The Hybrid Front

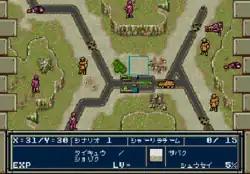
This is a screenshot of one of the earlier battles in progress.

All units are color-coded; it serves as a guideline for players to determine allies from enemies when a large number of units are close together. Artillery with an obscured line of sight may still accidentally deliver their payload to non-hostile units. The blue color is given to the units whose allegiance is directly towards the player while neutral units are assigned an orange color and enemy units are all marked in red. Units can be placed either manually or automatically by pressing the "Start" button on the Sega Mega Drive. Mild violence is present in the game, although blood is absent. There are 26 levels in this game, all of which were designed by level designer Izumi Takemoyo.